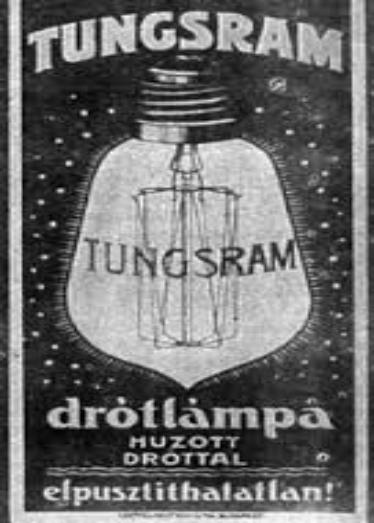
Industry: Necessities